Galilee

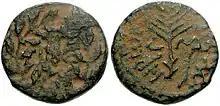
As a Roman client ruler, Herod Antipas, the tetrarch of Galilee from 4 BCE–39 CE, was permitted to mint his own coinage ("shown above").

In 4 BCE, a rebel named Judah plundered Galilee's largest city, Sepphoris. According to Josephus, the Syrian governor Publius Quinctilius Varus responded by sacking Sepphoris and selling the population into slavery, but the region's archaeology lacks evidence of such destruction. After the death of Herod the Great that same year, his son Herod Antipas was appointed as tetrarch of Galilee by the Roman emperor Augustus. Galilee remained a Roman client state and Antipas paid tribute to the Roman Empire in exchange for Roman protection.